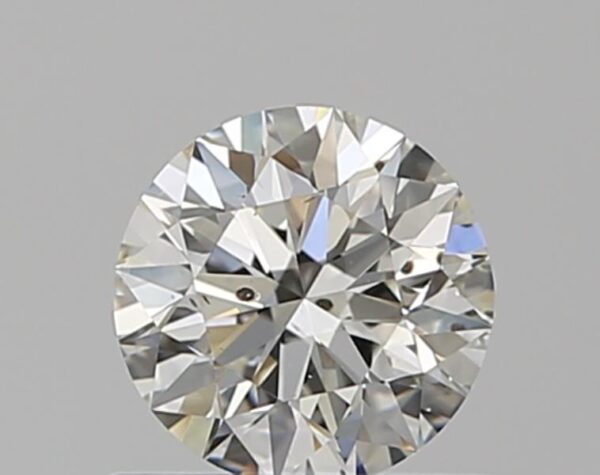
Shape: round
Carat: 0.5
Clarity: SI1
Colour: J
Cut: EX
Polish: EX
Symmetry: EX
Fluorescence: N
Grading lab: GIA
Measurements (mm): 5.08 x 5.11 x 3.18